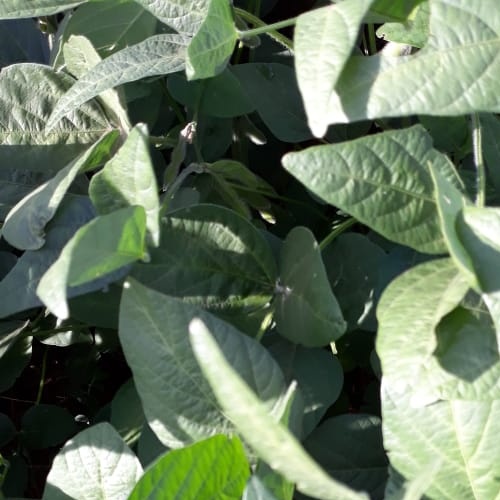
Label: Healthy